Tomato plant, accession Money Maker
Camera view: horizontal (90 deg, fisheye); turntable rotation: 180 degrees
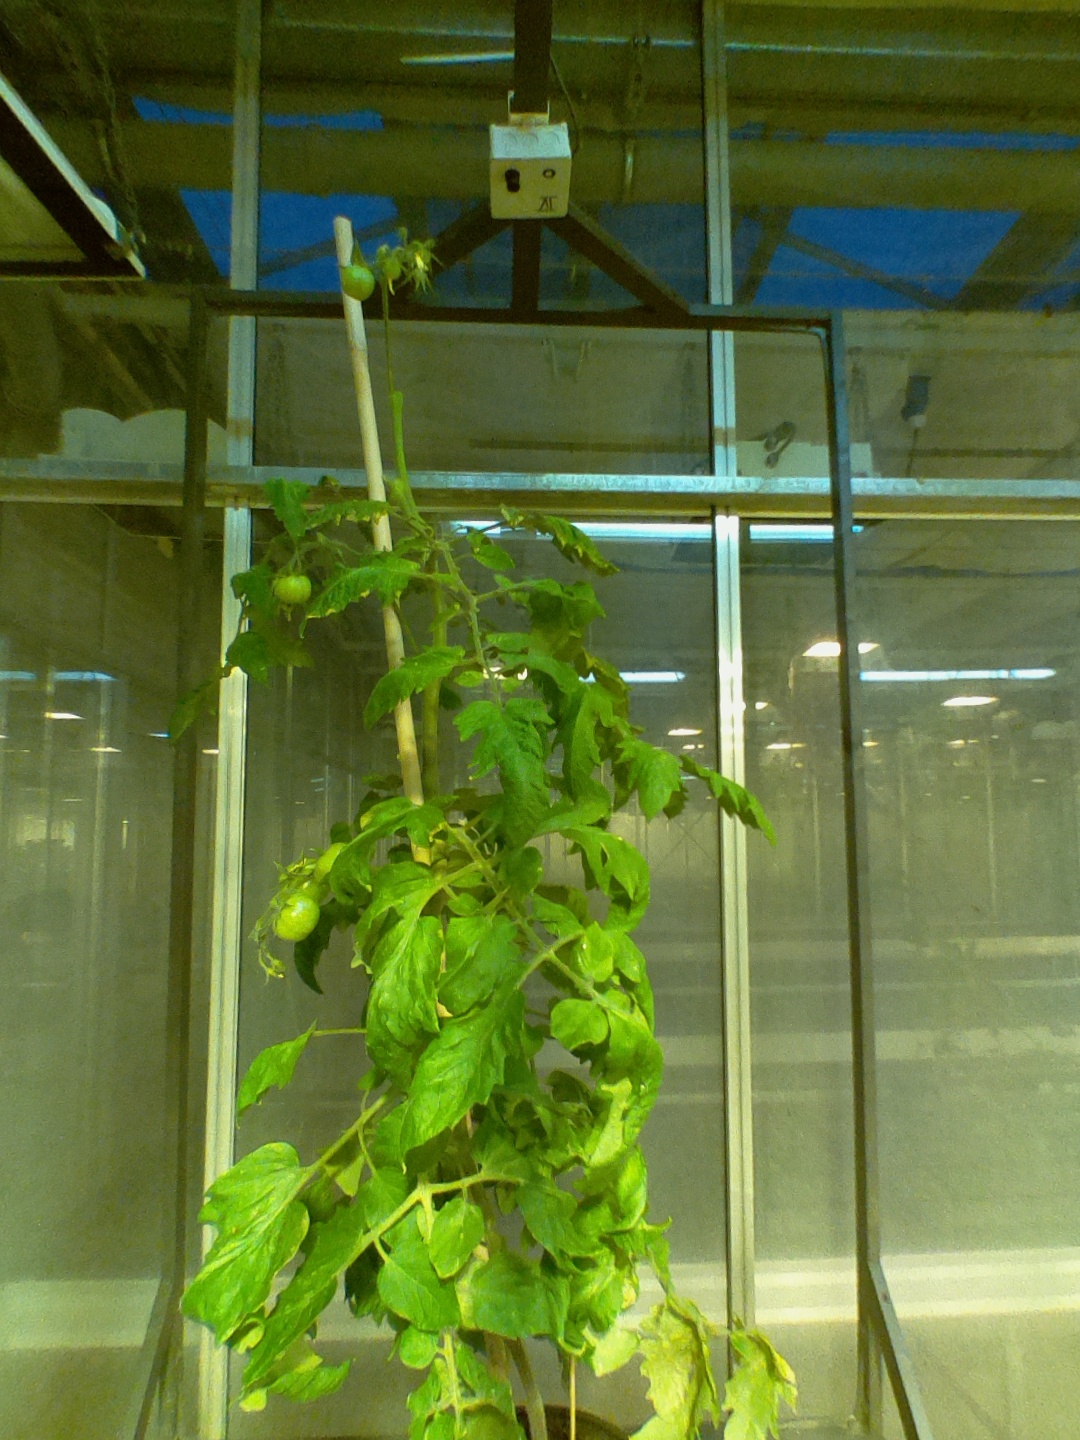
BBCH growth stage 78: 80% -90% of final fruit size